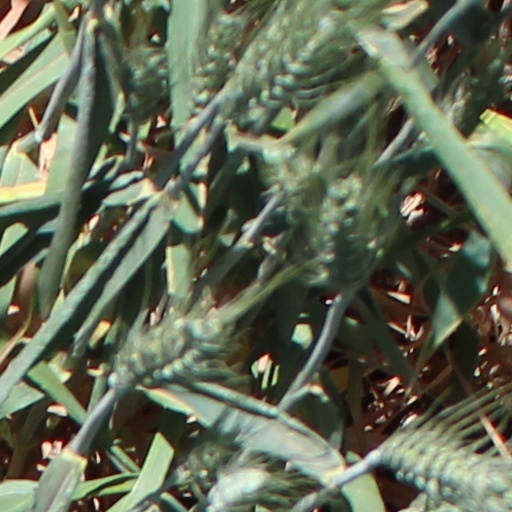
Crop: wheat